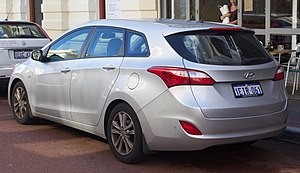
Hyundai i30 (GD) / Karrosserivarianter
Hyundai i30 (GD) er den anden generation af personbilsmodellen Hyundai i30 fra den koreanske bilfabrikant Hyundai Motor.